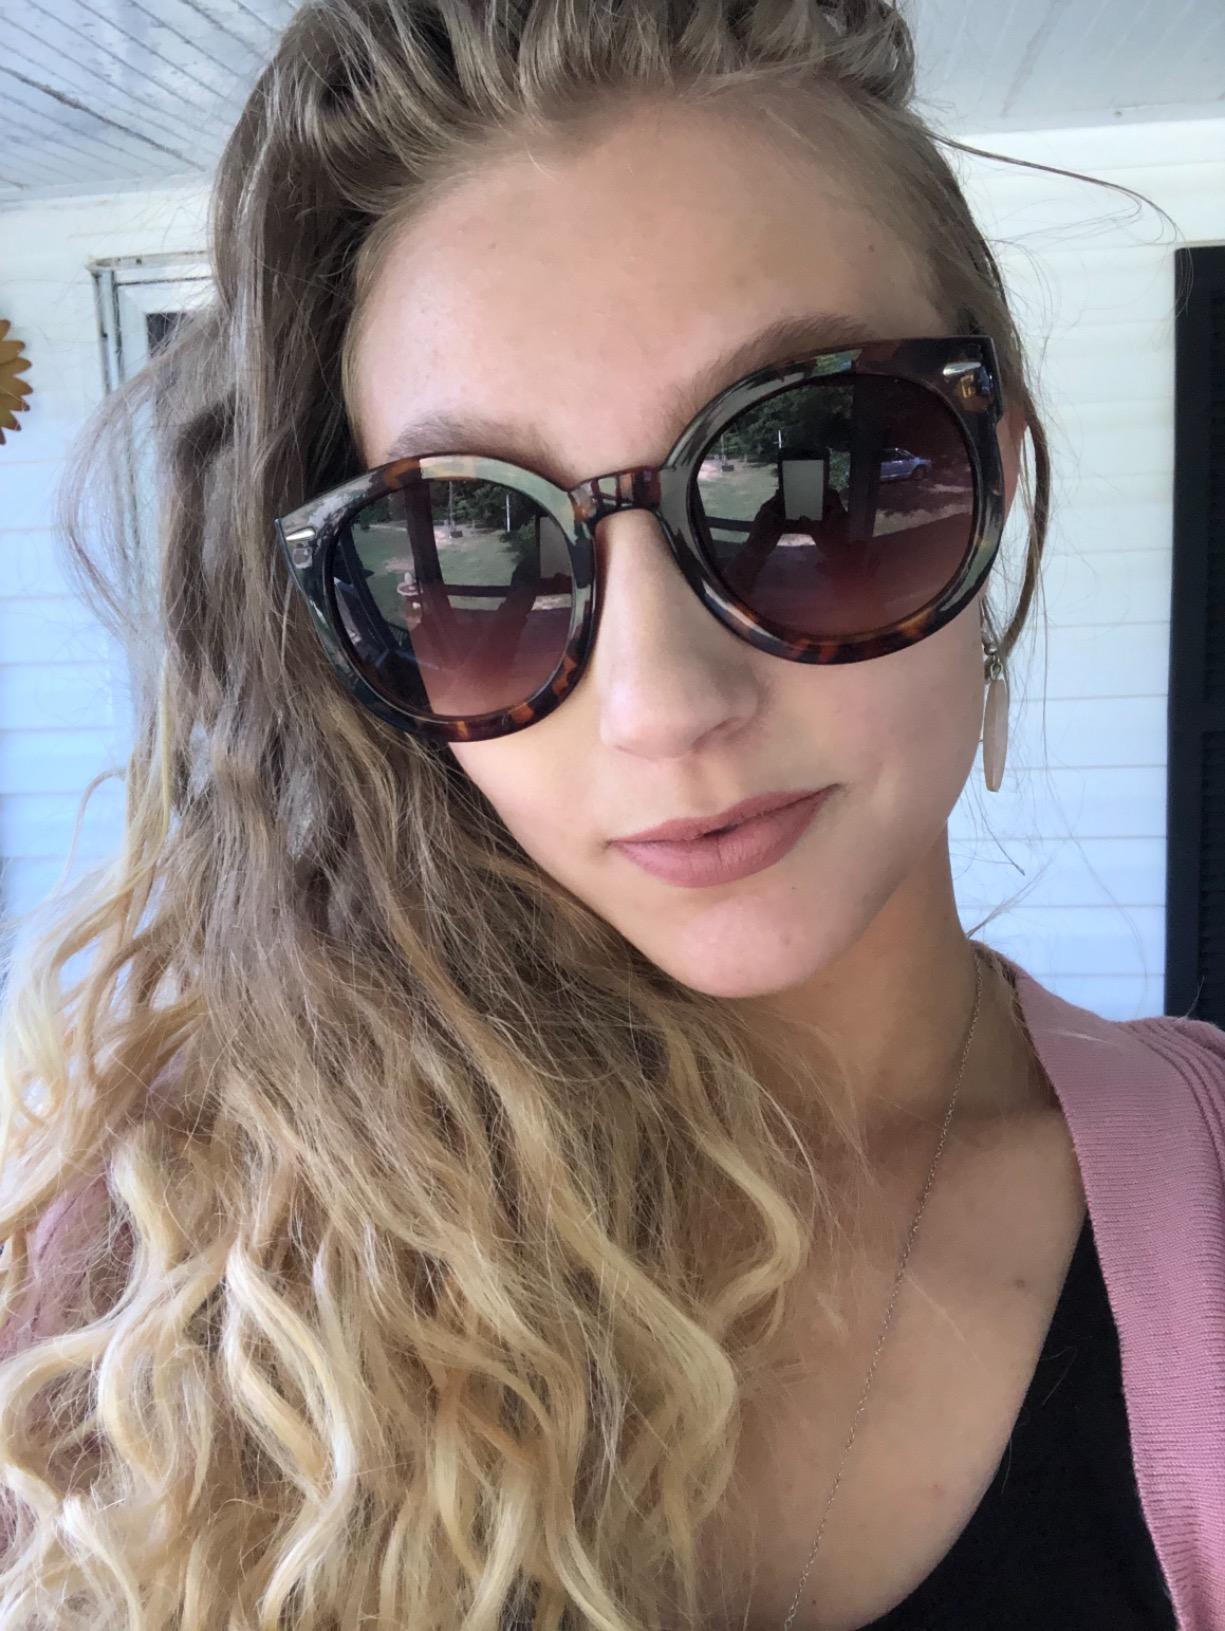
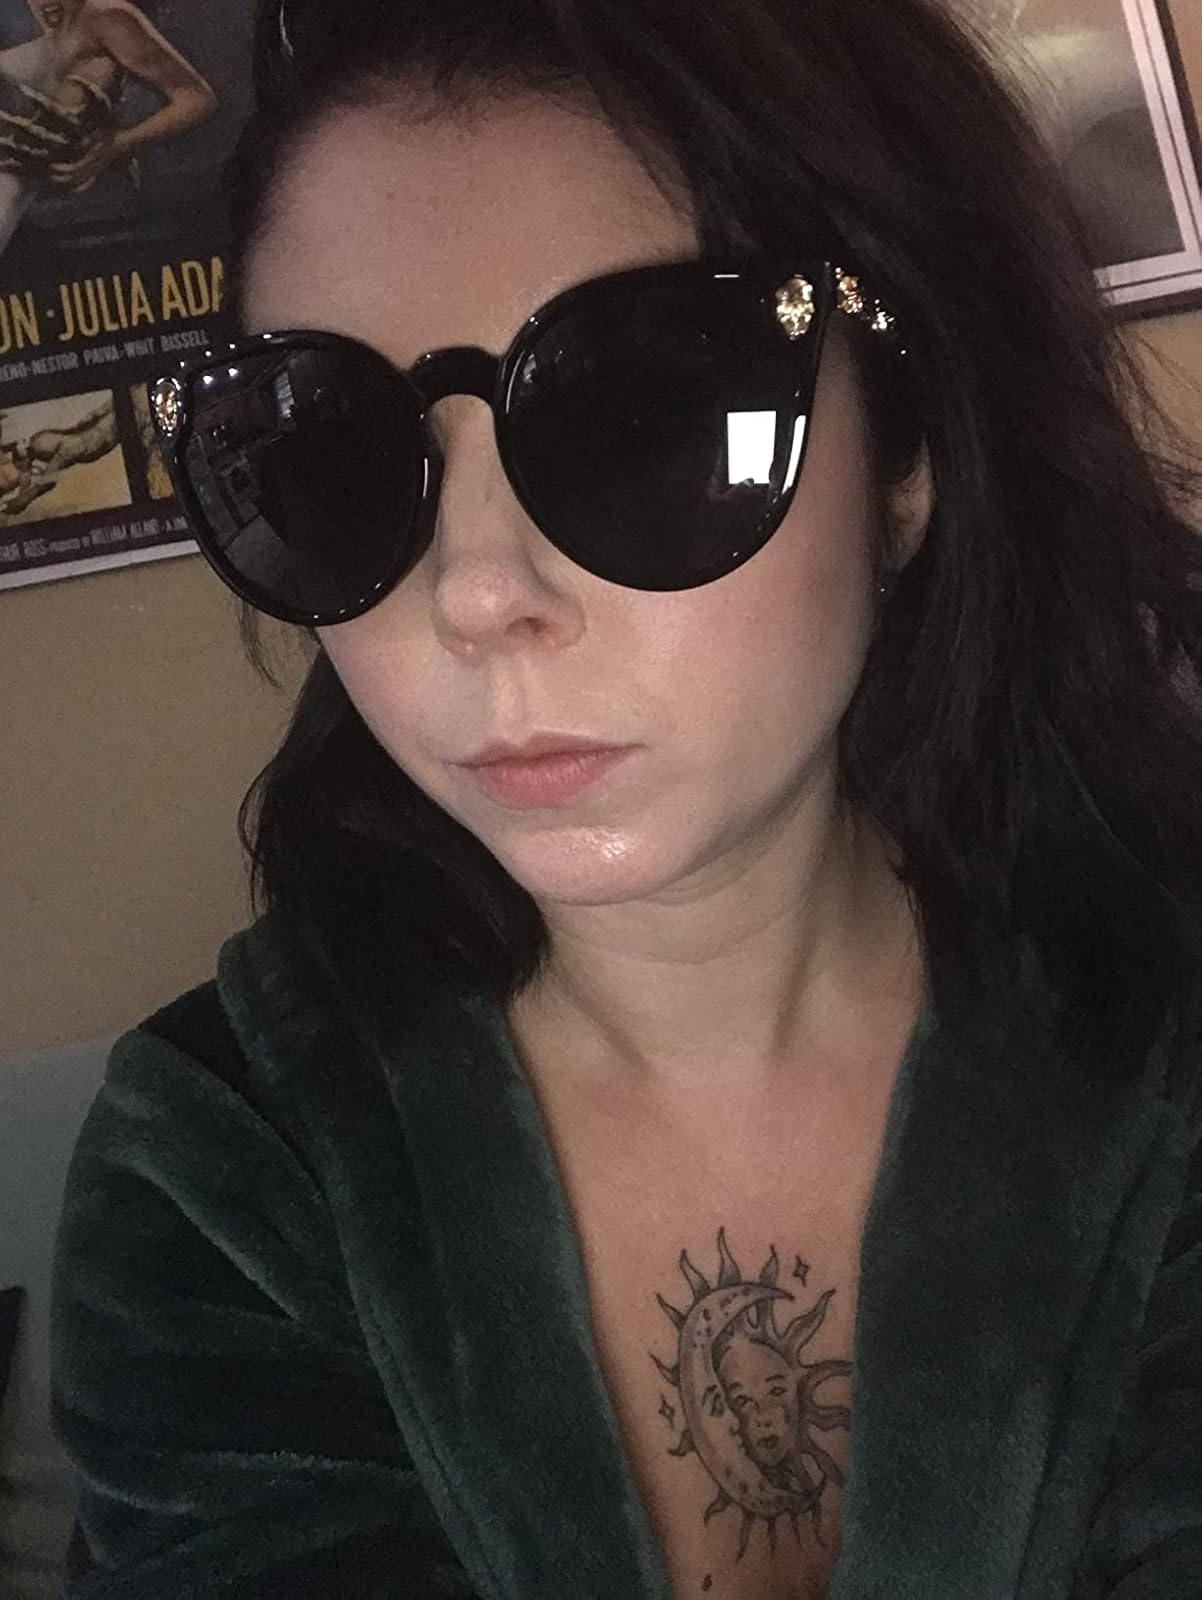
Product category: accessories_sunglasses
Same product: no